Greg Gattuso

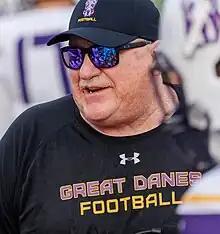
Gattuso in 2023

Gregory Gattuso (born May 18, 1962) is an American football coach and former player. He is currently a defensive line consultant at his alma mater, Pennsylvania State University, serving under new defensive coordinator Jim Knowles. Gattuso served as the head coach of University of Albany from 2014 to 2024. He was formerly the defensive line coach at the University of Maryland, under head coach Randy Edsall, a position he assumed in January 2011. Gattuso served as the head coach at Duquesne University from 1993 to 2004, compiling a record of 97–32. From 2005 to 2010, he was an assistant coach at the University of Pittsburgh.